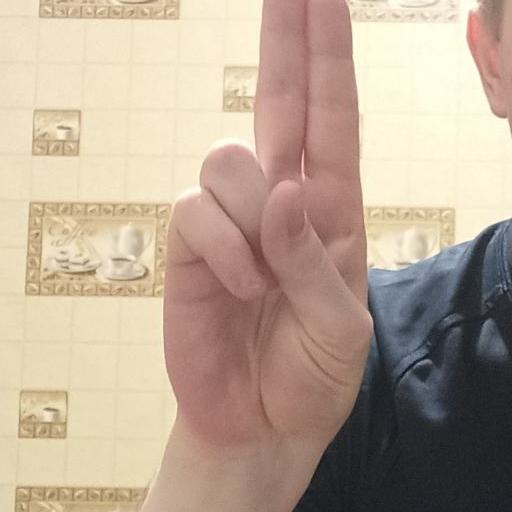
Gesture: two_up